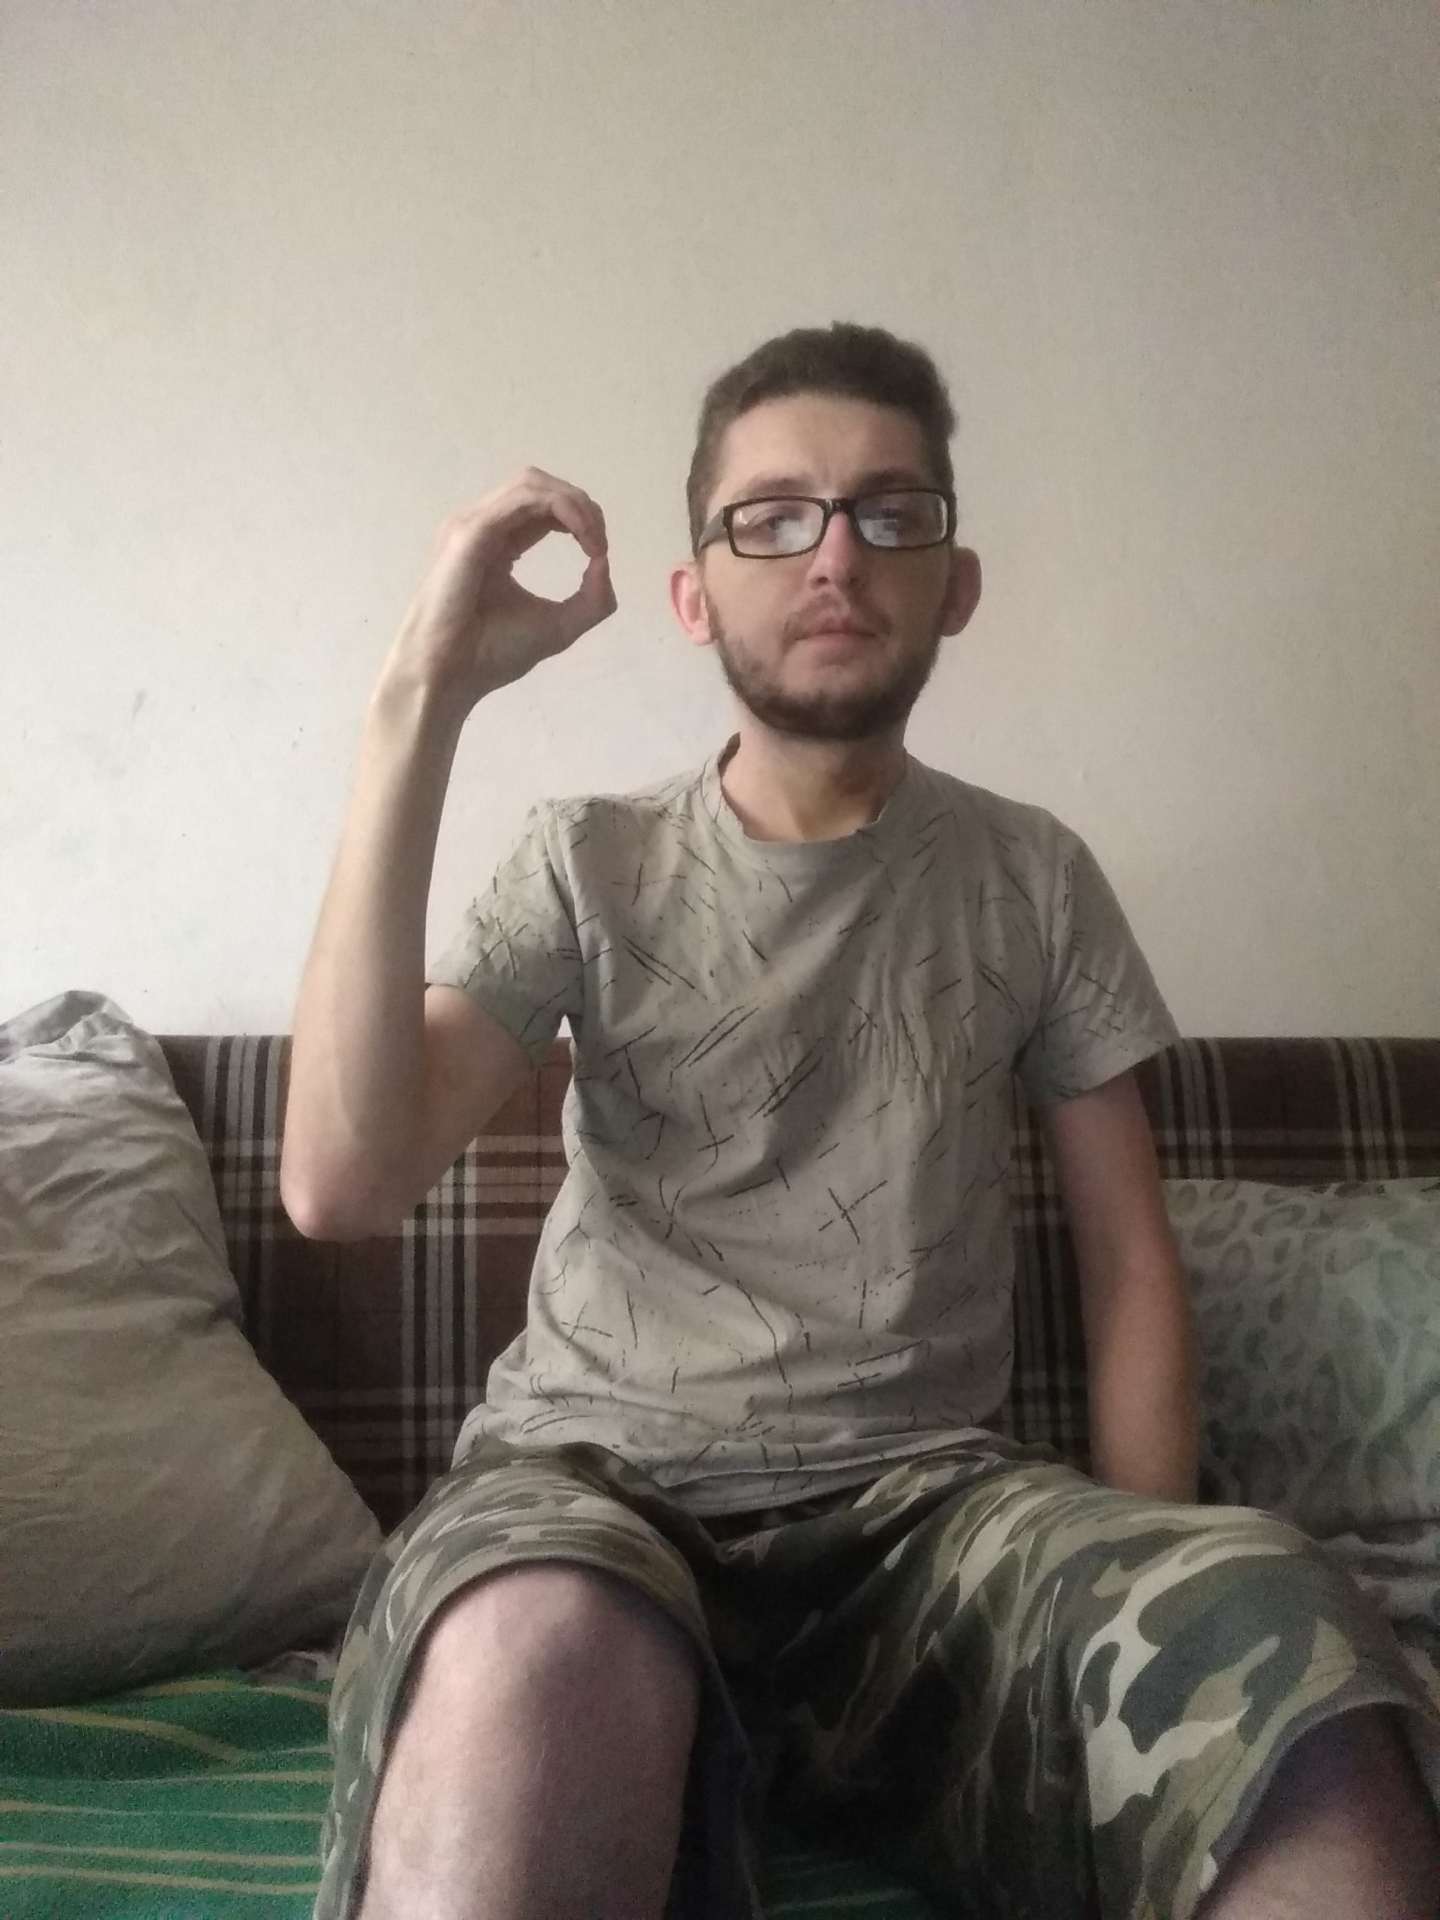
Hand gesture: grip